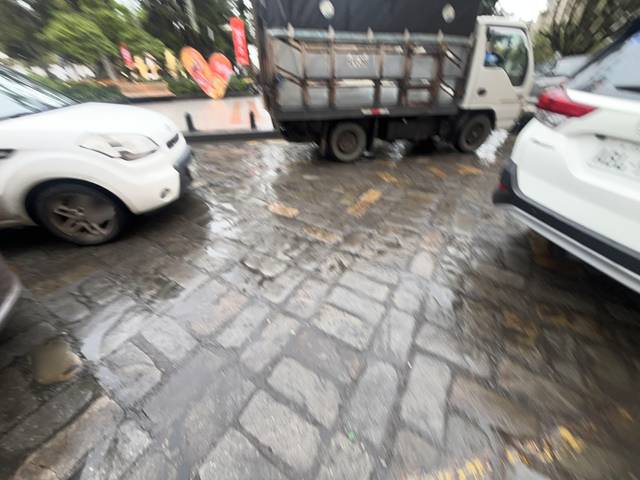
Region: Ecuador
Coordinates: -2.897, -79.005